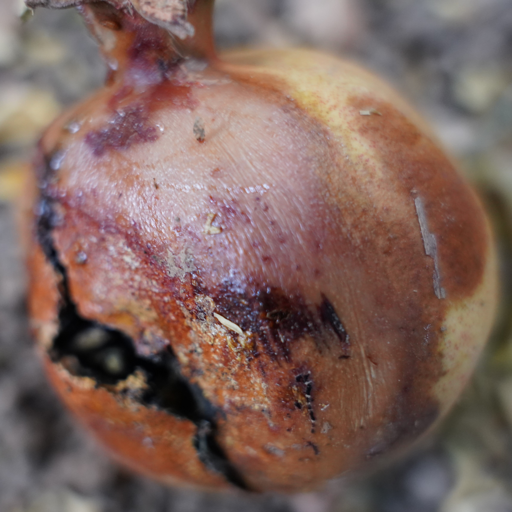
Label: Ectomyelois ceratoniae